Antiquization

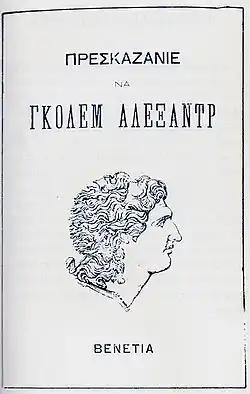
The Alexander Romance translated into Slav Macedonian by Greek national activists (Megali Idea advocates) in 1845 and issued in Venice. It was typed with Greek letters and implied to the local Slavs that they were heirs to the ancient Macedonians and part of the Hellenic world that had forgotten its native language.

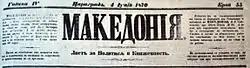
Title page of the 4 July 1870 issue of the Bulgarian newspaper "Makedoniya". The newspaper had the title "Macedonia", as its main task per its editor Petko Slaveykov himself, was to educate the misguided (sic): Grecomans in the area, whom he called Macedonists.

Some see the background of antiquization in the nineteenth and early twentieth century and the “myth of ancient descent among Orthodox Slavic speakers in Macedonia, adopted partially due to Greek cultural inputs”.